Terrace (earthworks)

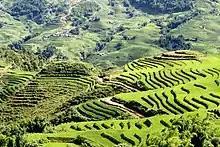
Rice terraces in Sa Pa, Vietnam.

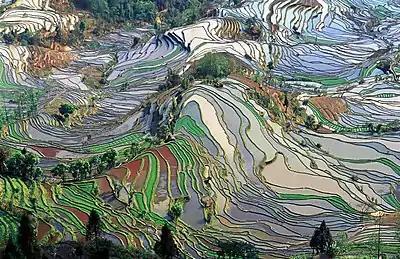
Rice terraces of the Hani people in Yunnan, China.

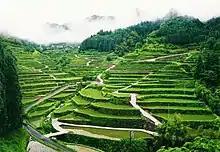
Rice terrace in the Fukuoka Prefecture, Japan.

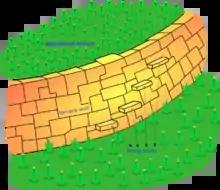
Diagram showing Inca terrace engineering for agriculture.

A terrace in agriculture is a flat surface that has been cut into hills or mountains to provide areas for the cultivation for crops, as a method of more effective farming. Terrace agriculture or cultivation is when these platforms are created successively down the terrain in a pattern that resembles the steps of a staircase. As a type of landscaping, it is called terracing.